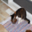
Label: cat